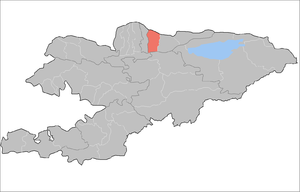
Le district d'Ysik-Ata est un raion de la province de Tchouï dans le nord du Kirghizistan. Son chef-lieu est la ville de Kant, qui lui a donné son nom d'origine. Sa superficie de 2 415 km2 en fait le plus vste de sa province. 132 759 personnes y résidaient en 2009.